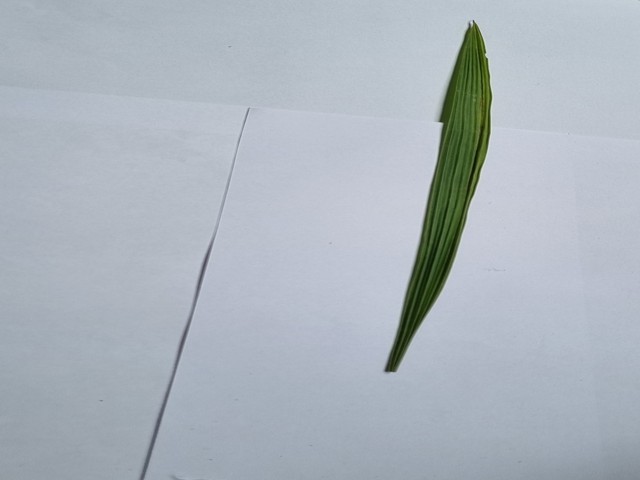
Plant: betal